Storm Worm

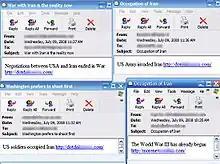
Examples of e-mails with "Storm Worm" in the attachment

The Storm Worm (dubbed so by the Finnish company F-Secure) is a phishing backdoor Trojan horse that affects computers using Microsoft operating systems, discovered on January 17, 2007. The worm is also known as: